Edward Radclyffe, 2nd Earl of Derwentwater

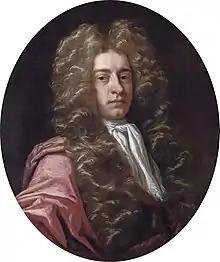
Edward Radclyffe, 2nd Earl of Derwentwater (John Baptist Closterman, 1690s)

Edward Radclyffe, 2nd Earl of Derwentwater (1655 – 29 April 1705) was an English peer, styled Viscount Radclyffe from 1688 to 1695.